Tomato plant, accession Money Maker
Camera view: bottom (45 deg); turntable rotation: 210 degrees
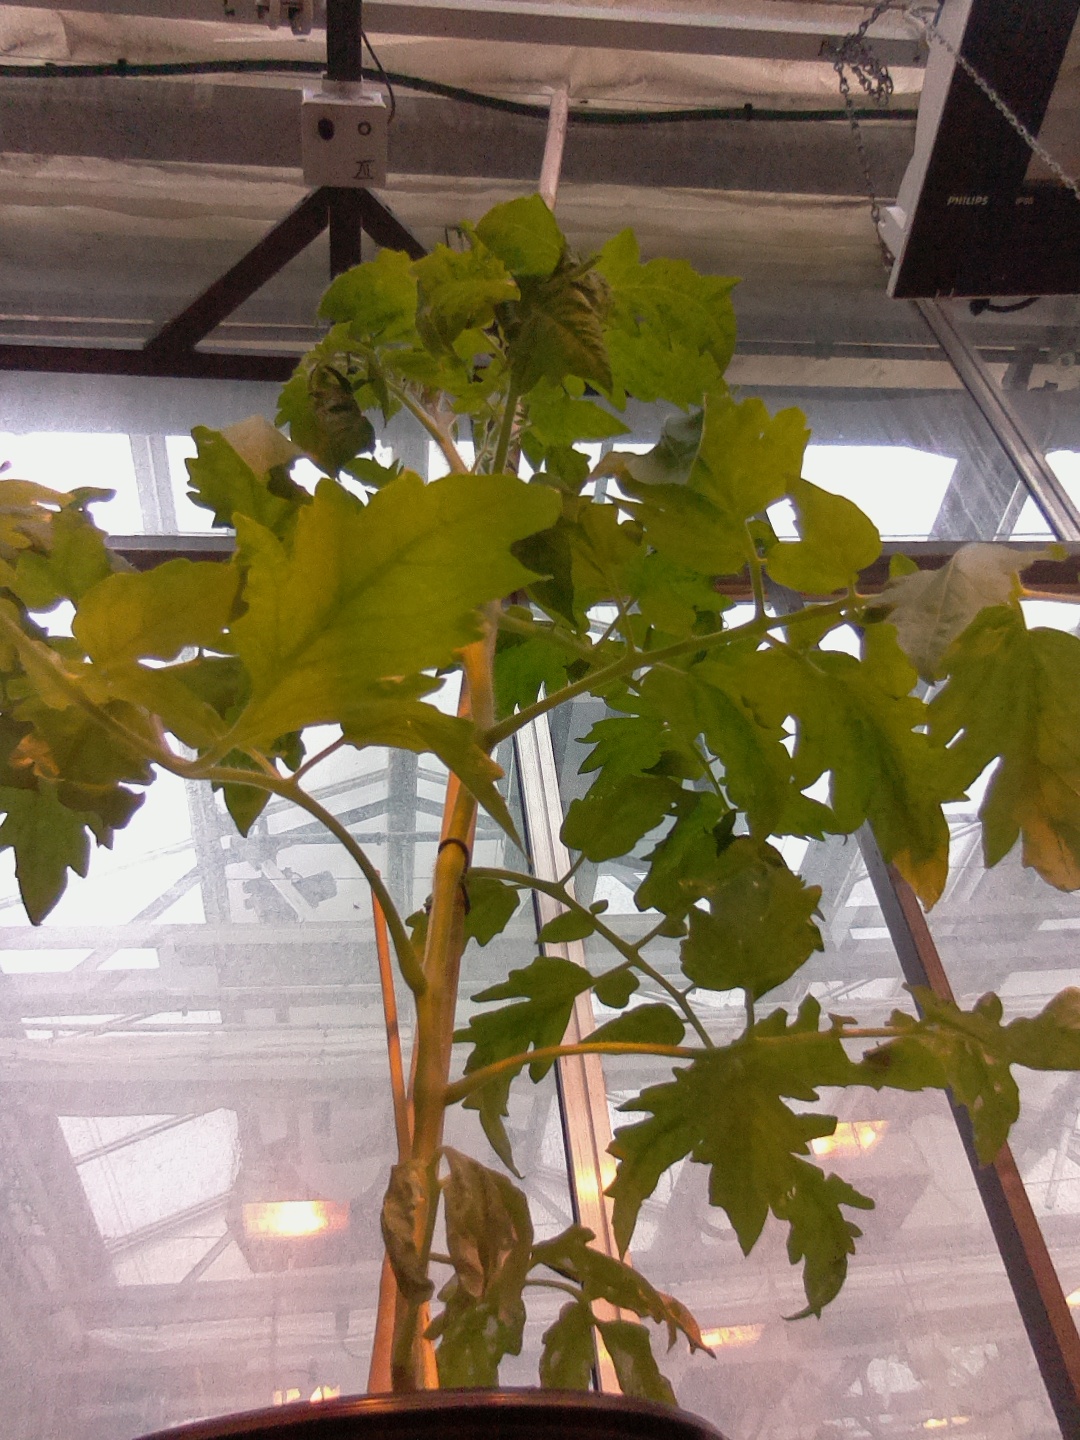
BBCH growth stage 52: 2 inflorescences visible